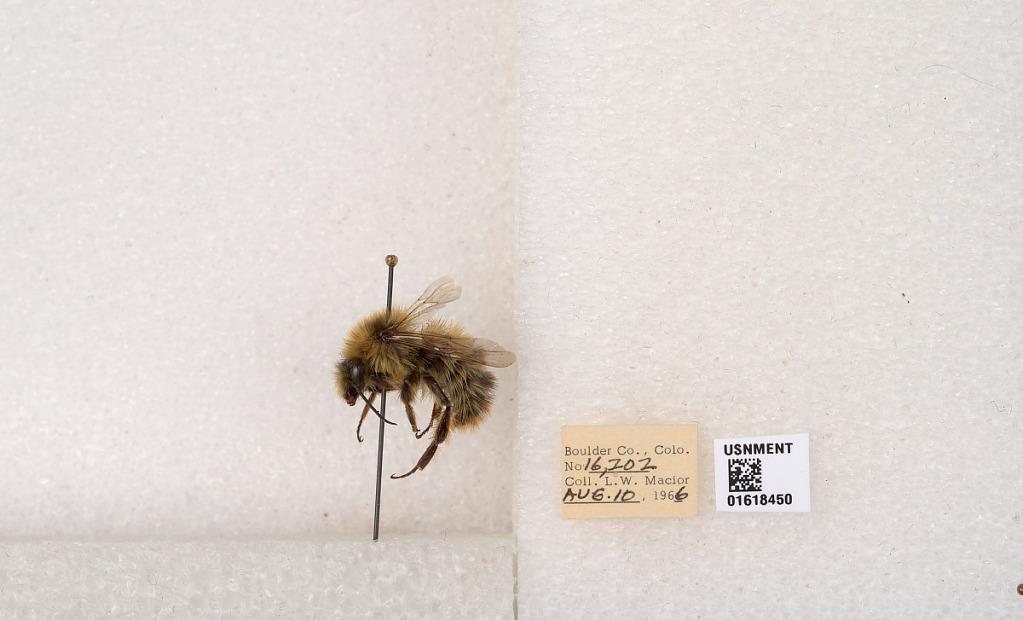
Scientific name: Bombus kirbyellus
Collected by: L. Macior
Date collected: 1966-8-10
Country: United States
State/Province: Colorado
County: Boulder
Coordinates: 40.0925, -105.358